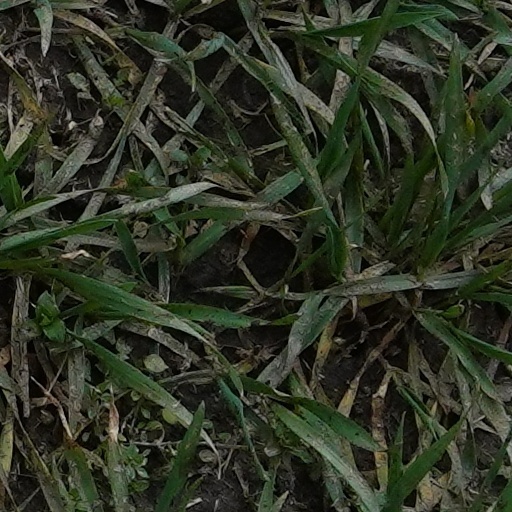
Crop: wheat